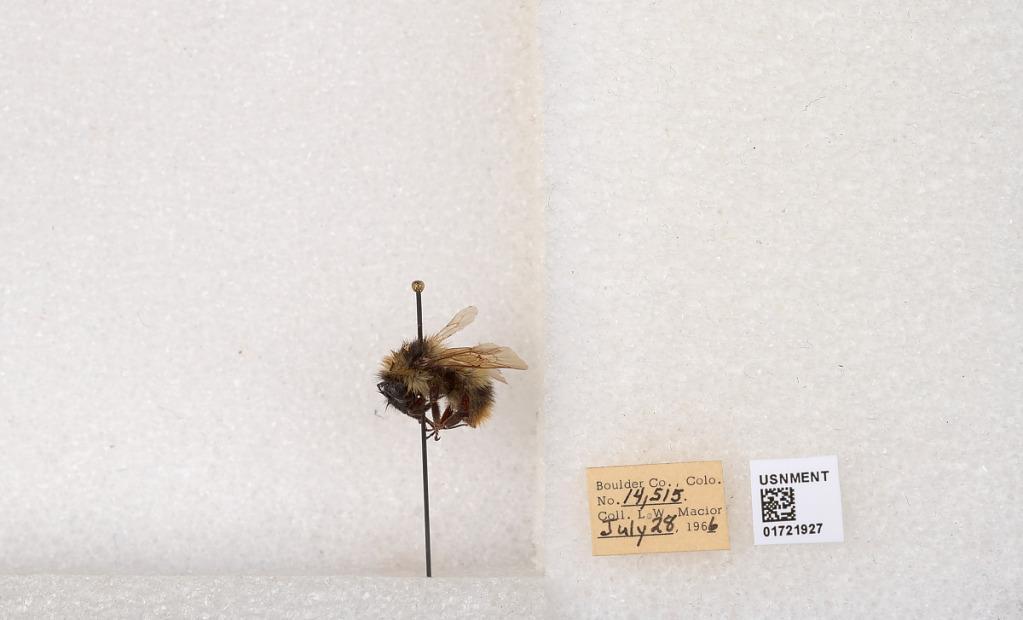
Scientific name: Bombus kirbyellus
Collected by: L. Macior
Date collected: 1966-7-28
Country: United States
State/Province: Colorado
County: Boulder
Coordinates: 40.0925, -105.358